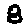
Label: 8